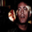
Label: man